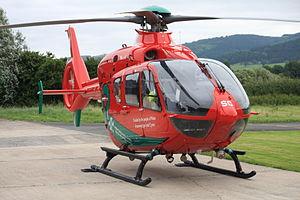
La Wales Air Ambulance Charity est un service caritatif d'ambulances aériennes qui fournit un service médical d'urgence par hélicoptère permettant de sauver des vies au Royaume-Uni et plus particulièrement au pays de Galles. Il n'est pas financé par le NHS - mais uniquement par des dons de charité du Royaume-Uni. Il soutient également le service de transfert d'urgence de l'Ambulance aérienne pour enfants au pays de Galles.
Au Royaume-Uni, les services médicaux aériens sont fournis par un ensemble d'organisations, exploitant des hélicoptères ou des aéronefs à voilure fixe pour faire face à des urgences médicales, et assurant le transport des patients vers, depuis ou entre des centres de soins. Ces ambulances aériennes remplissent à la fois les fonctions des services médicaux d'urgence et le transport des patients entre des centres spécialisés ou dans le cadre d'opérations de rapatriement.